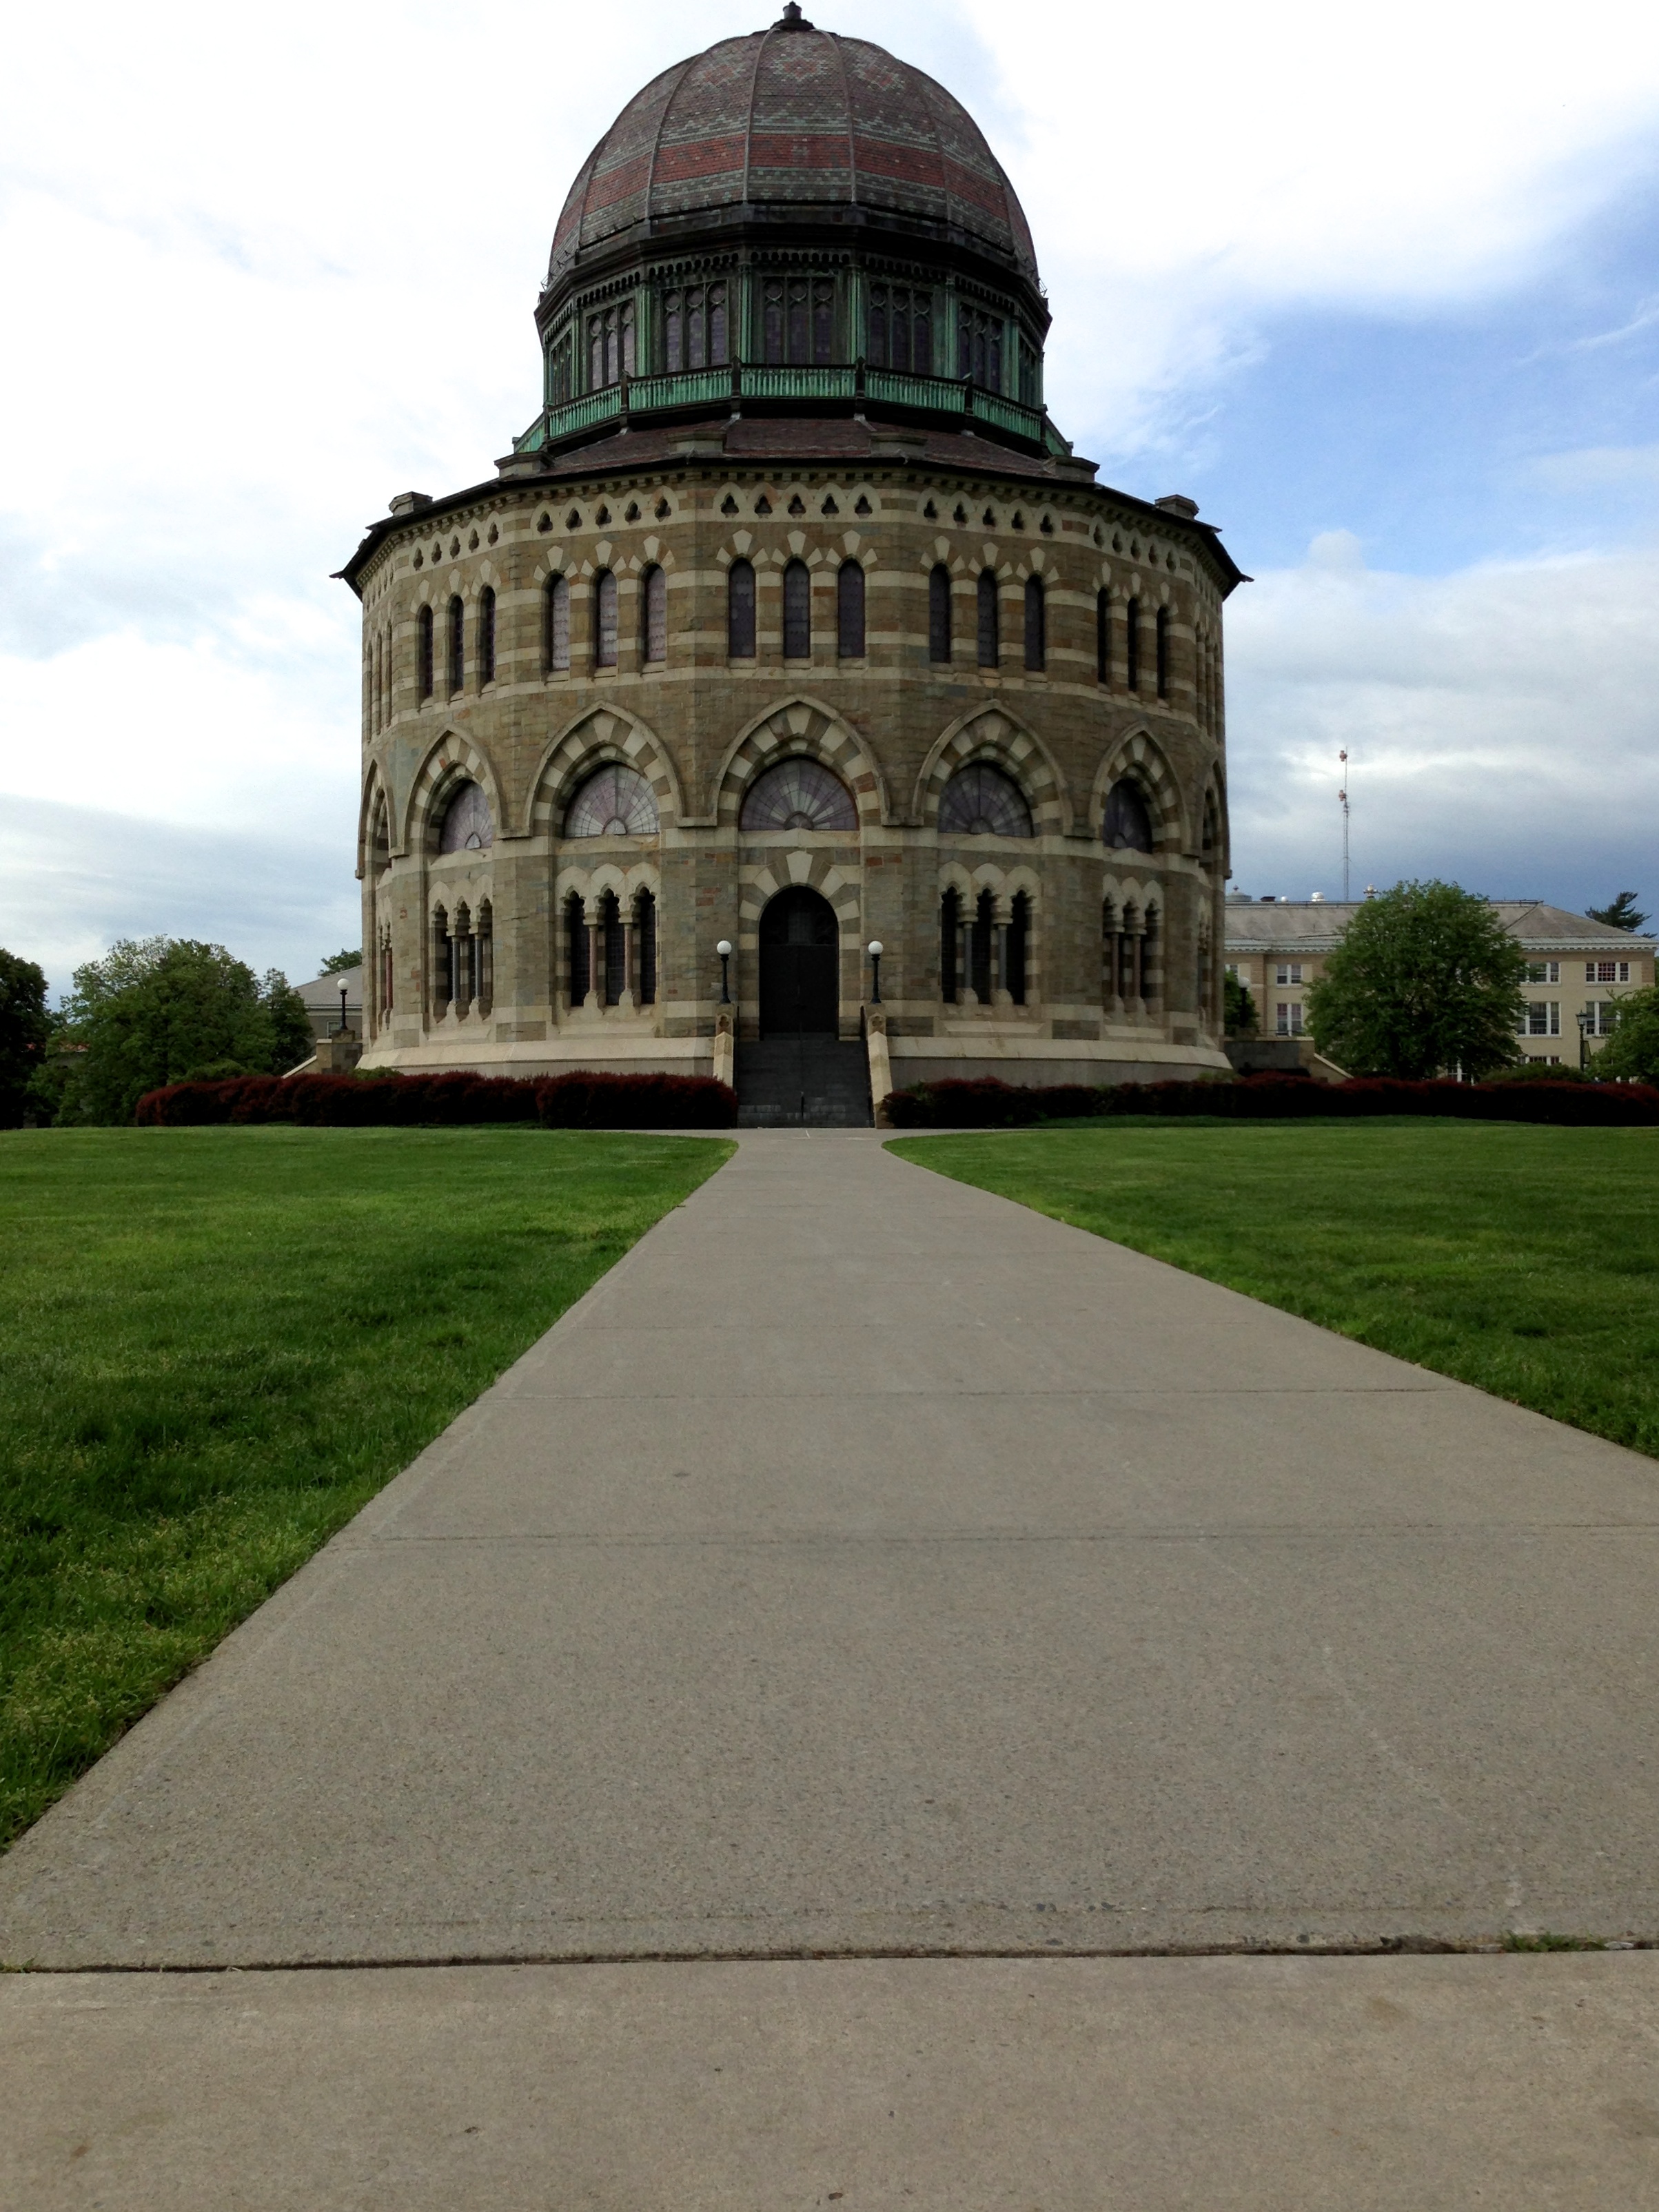
building, chateau, tower, landmark, place of worship, monastery, estate, raildog, stately home